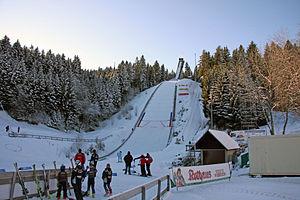
Tremplin de saut à ski Langenwaldschanze à Schonach, préparé pour la Coupe Continentale Dames de 2009
Florian Schillinger, né le 31 janvier 1985, est un ancien spécialiste du combiné nordique allemand.
Le tremplin de Langenwald est un tremplin de saut à ski situé à Schonach im Schwarzwald en Allemagne.